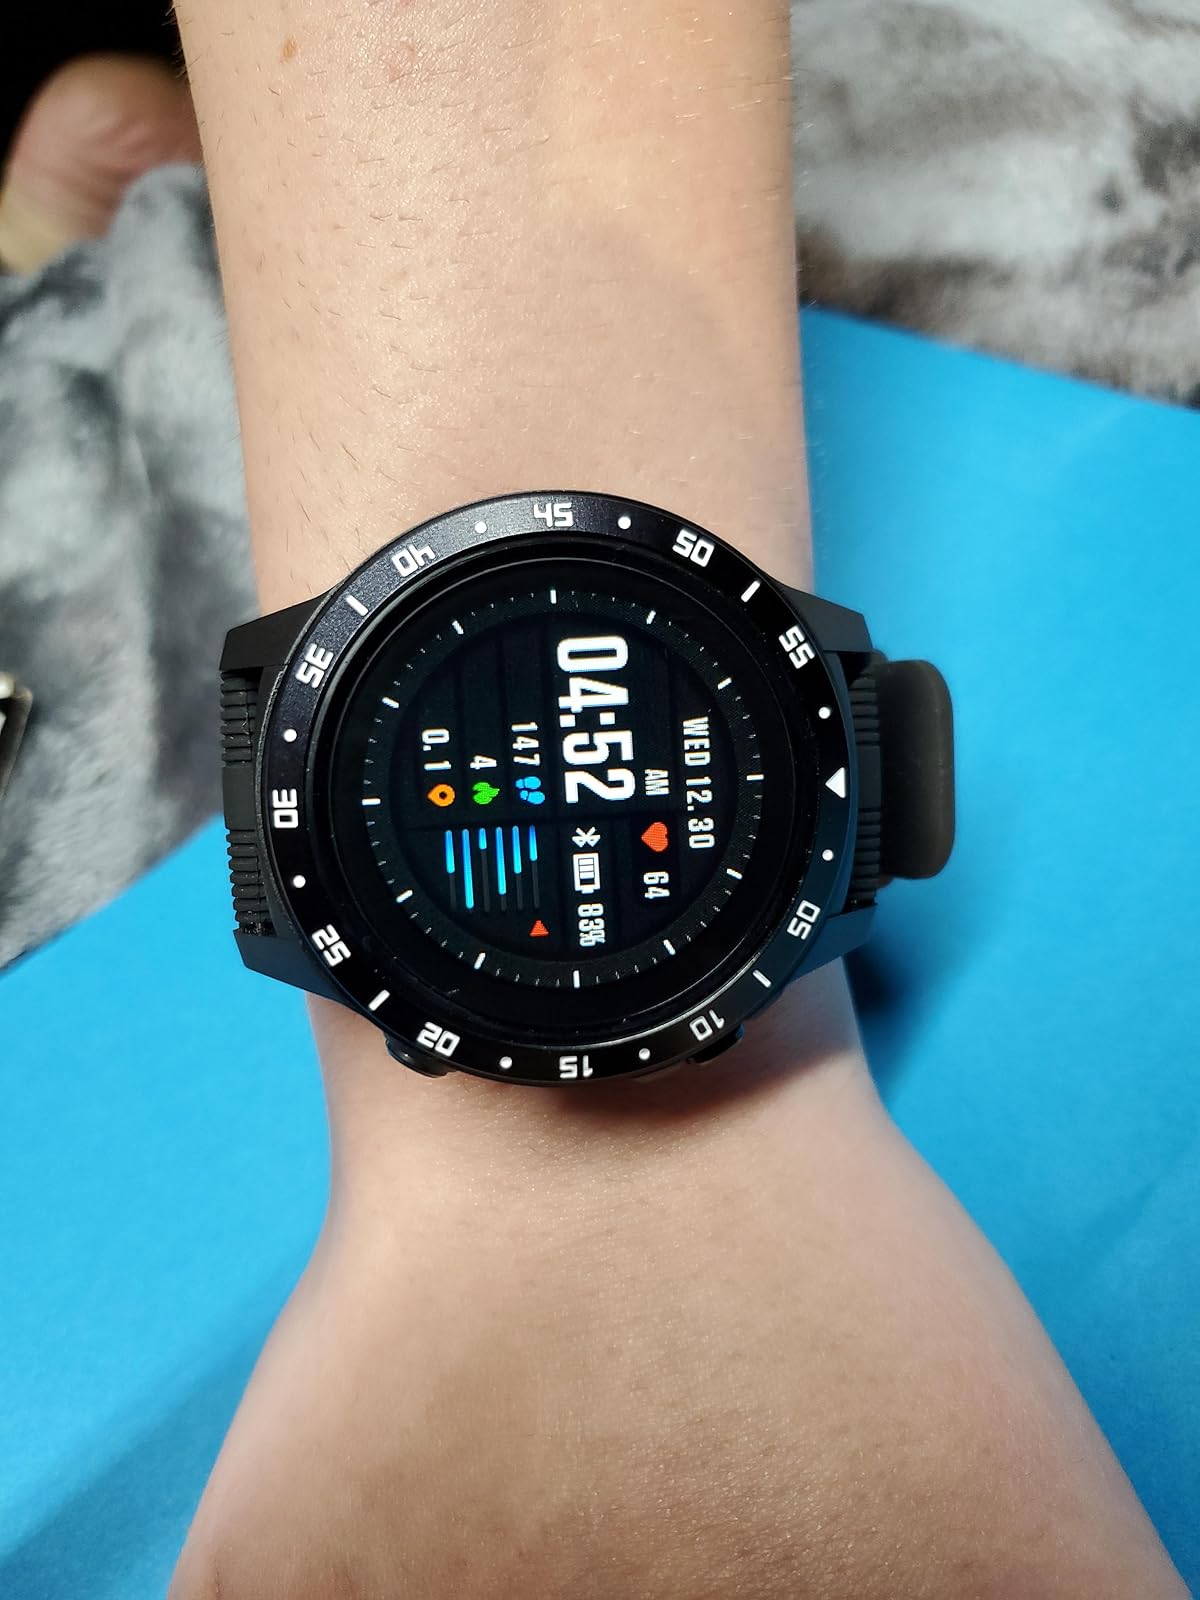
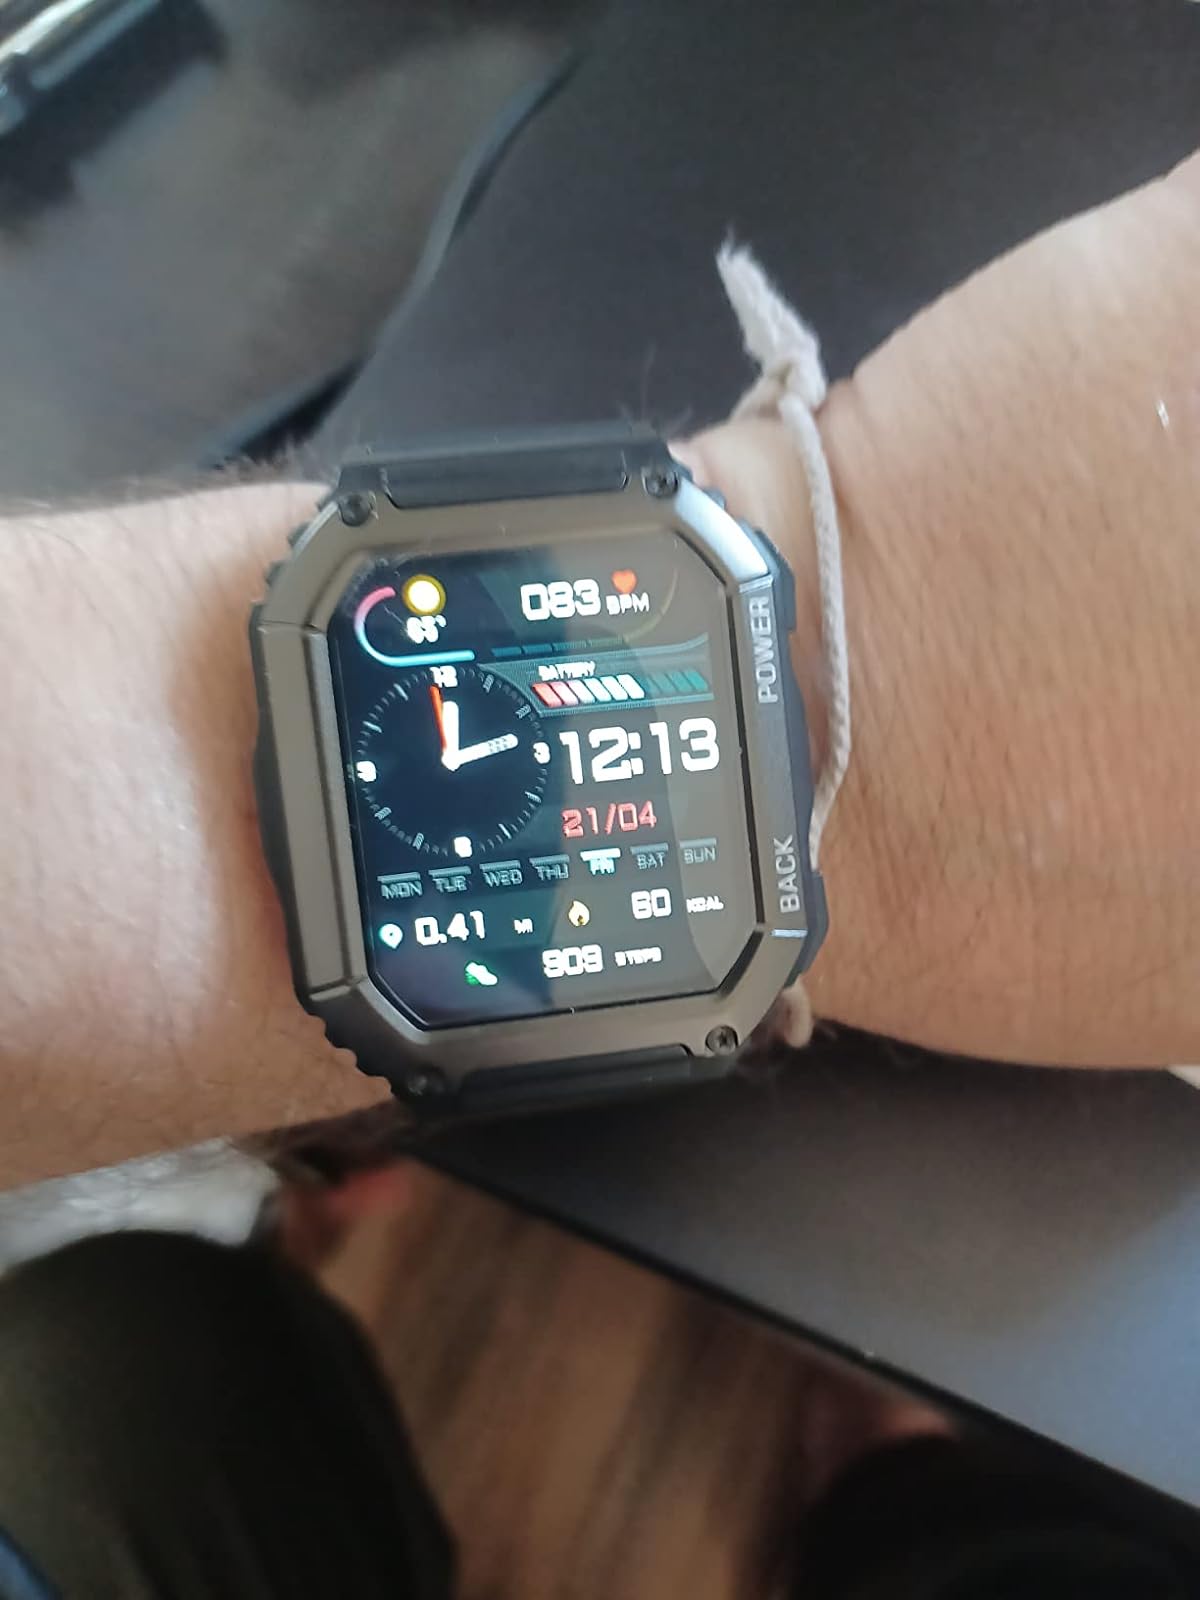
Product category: smartwatch
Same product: no